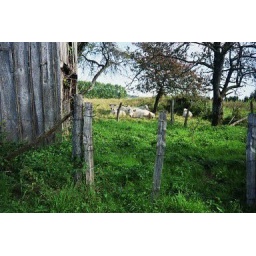
white cows are looking at me and Rogier during our walk around the village